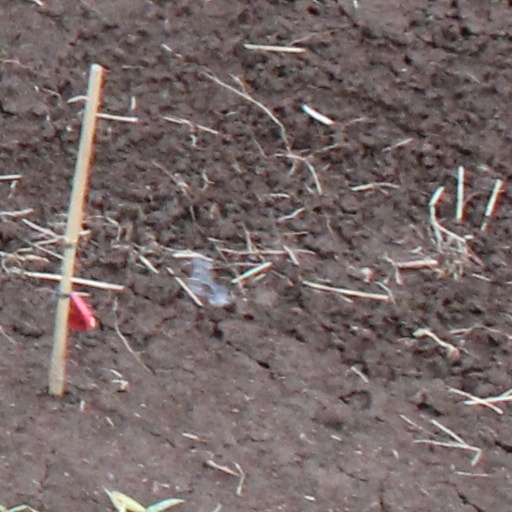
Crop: wheat